Question: Why is the man holding the racket?
Tambaya: Meyasa mutumin yake riƙe da raket?
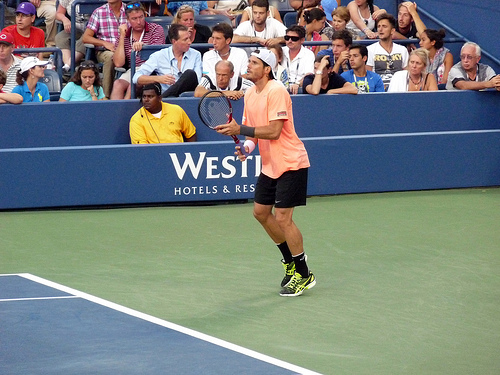
Answer: To hit the ball.
Amsa: Don dukan ƙwallon.